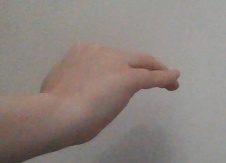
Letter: haa